Sault Ste. Marie, Ontario

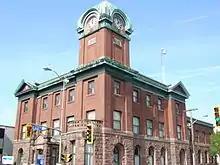
Sault Ste. Marie Museum in downtown Sault Ste. Marie

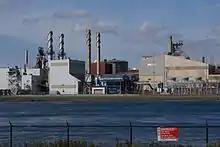
ESSAR Steel Algoma Inc.

Prior to the arrival of Europeans in the 1620s, the area that is now Sault Ste. Marie was shared by the Ojibwe, Odawa and Potawatomi whose Algonkian ancestors had come from the east around 1200.